Ellen Ochoa

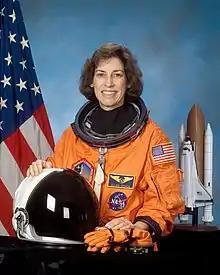
Ochoa in 2002

Ellen Ochoa (born May 10, 1958) is an American engineer, former astronaut and former director of the Johnson Space Center. In 1993, Ochoa became the first Latina woman to go to space when she served on a nine-day mission aboard the Space Shuttle "Discovery". Ochoa became director of the center upon the retirement of the previous director, Michael Coats, on December 31, 2012. She was the first Latina director and the second female director of Johnson Space Center.